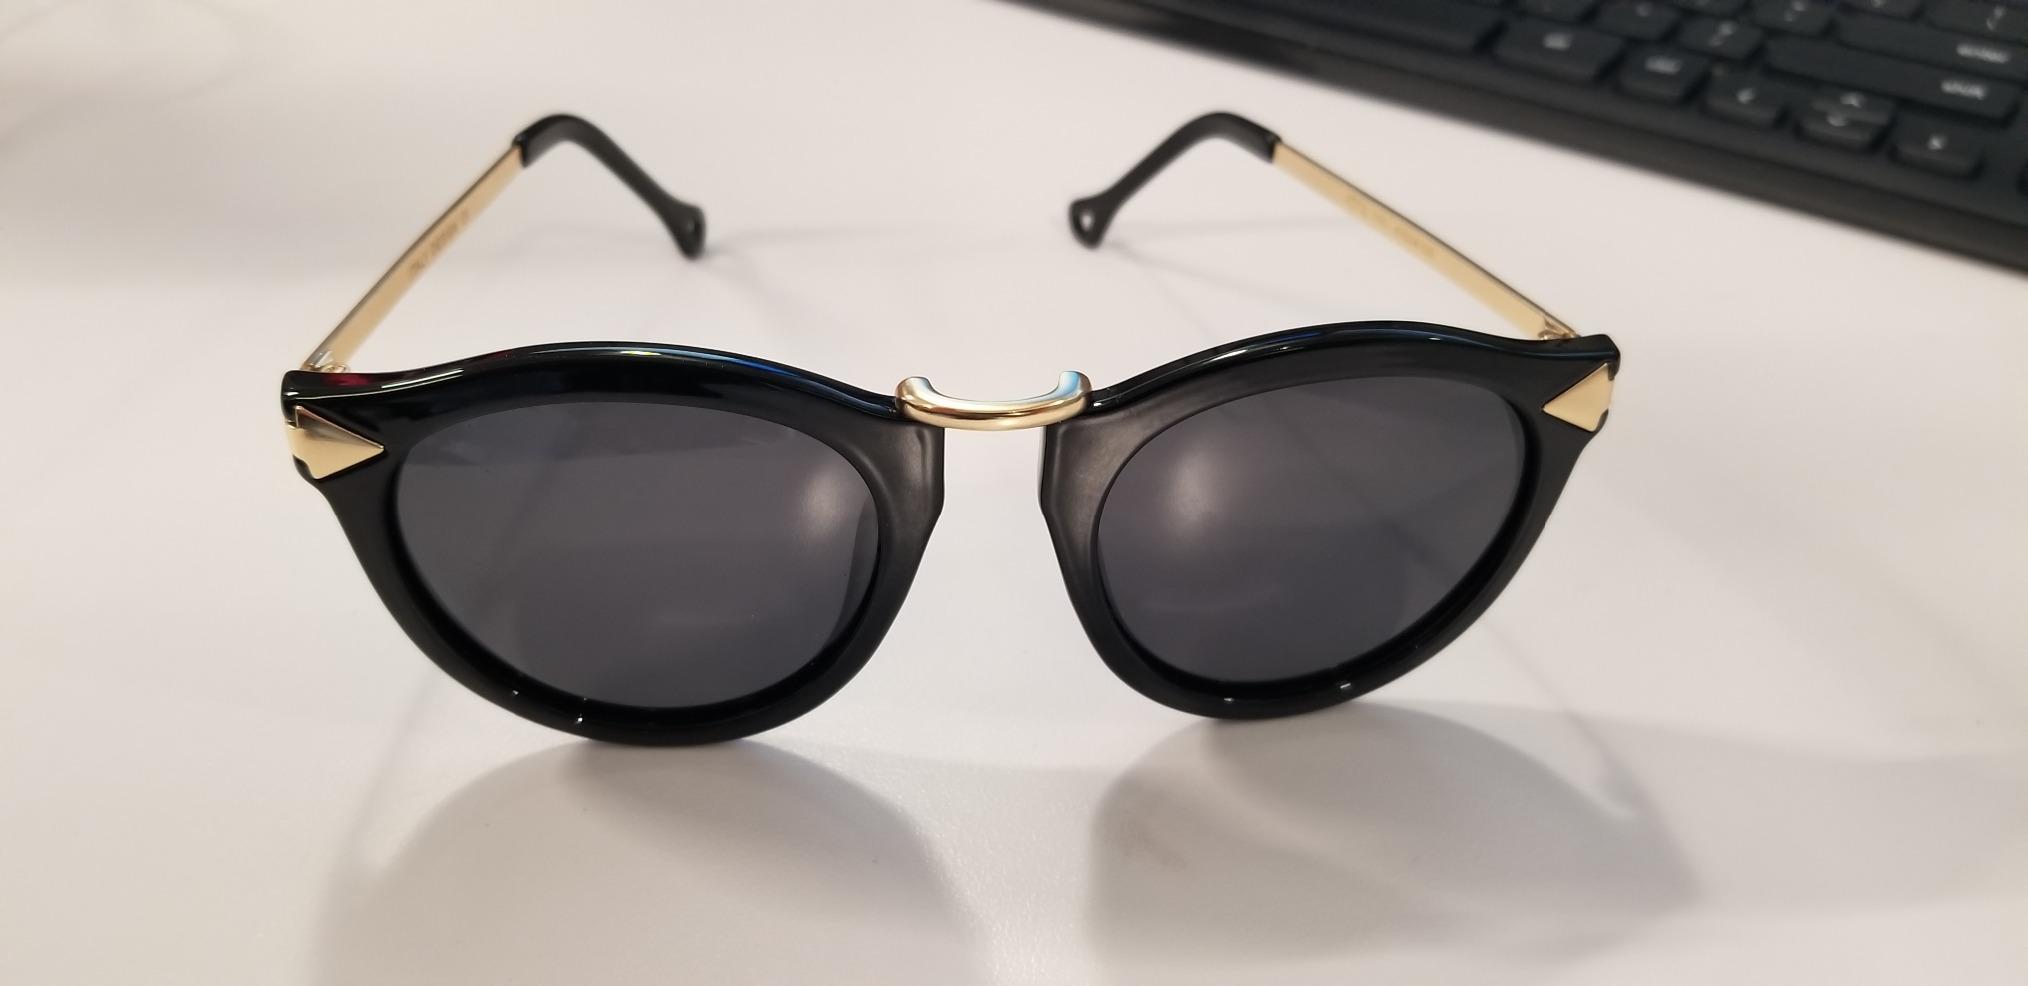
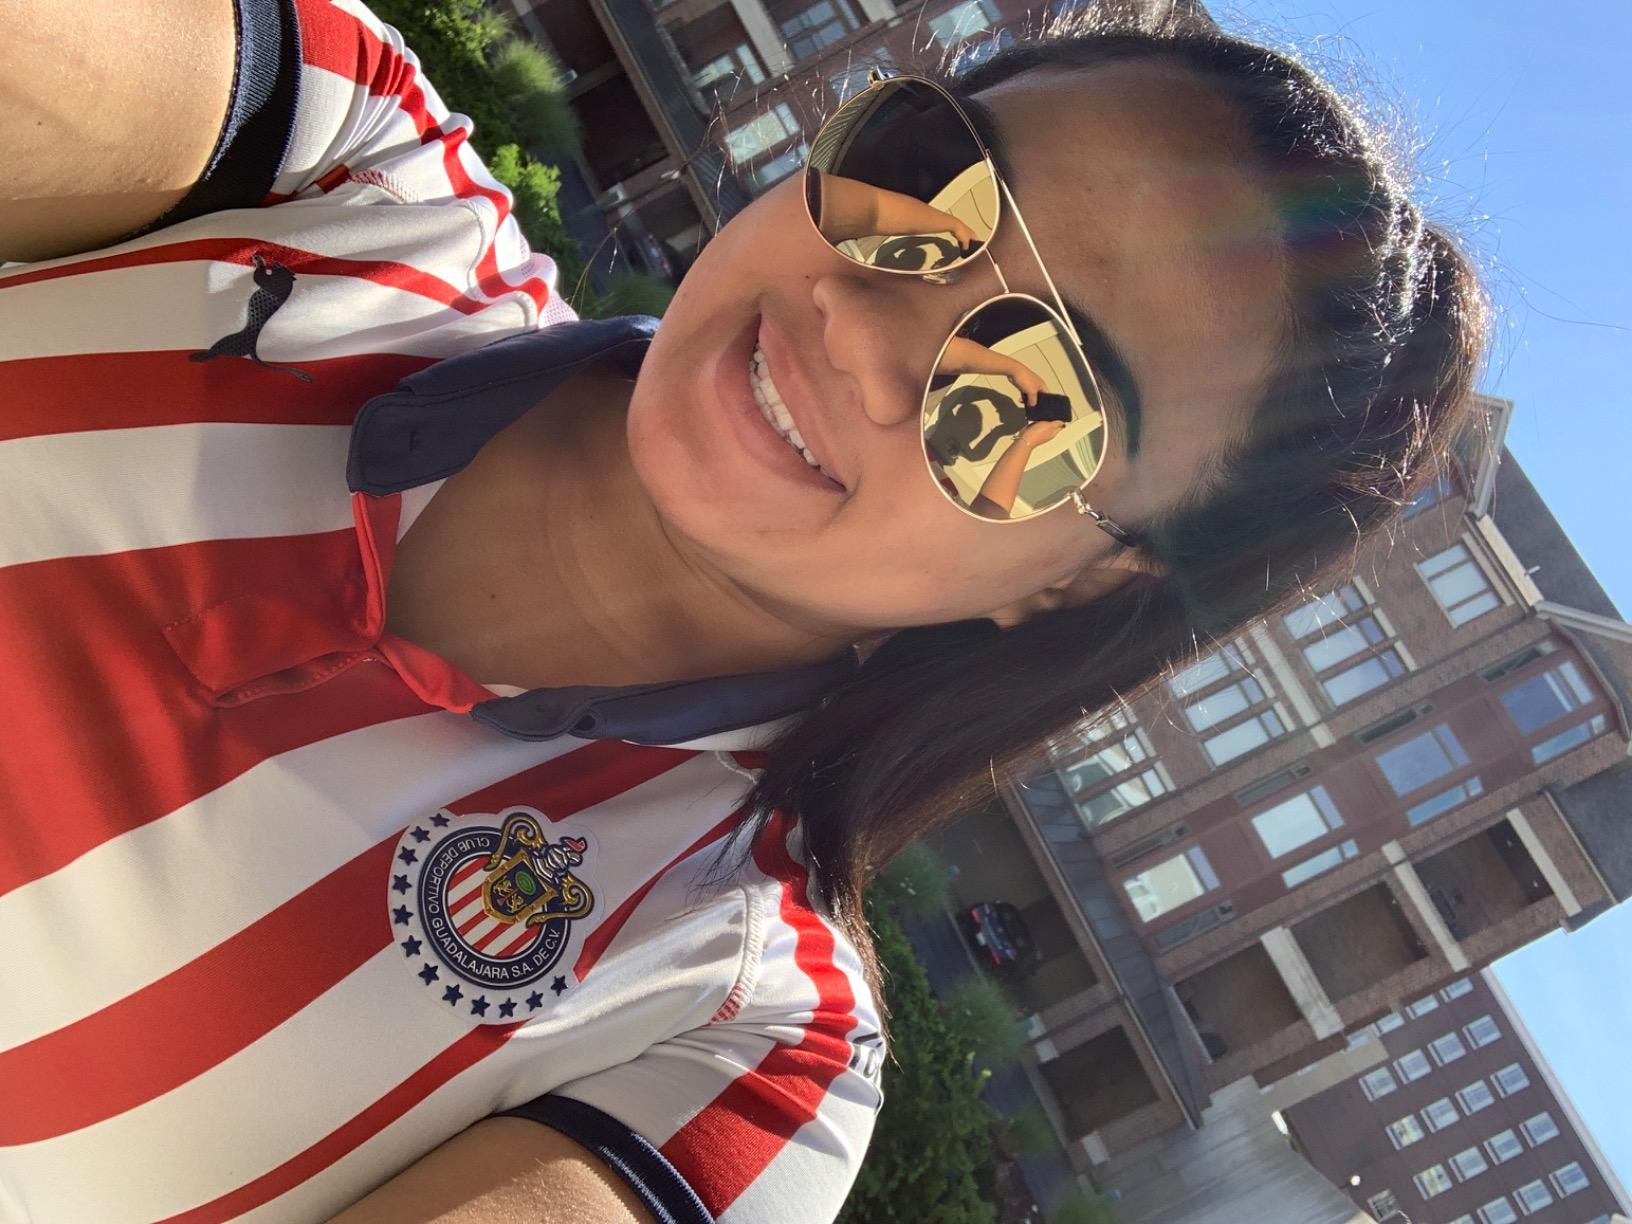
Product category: accessories_sunglasses
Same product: no